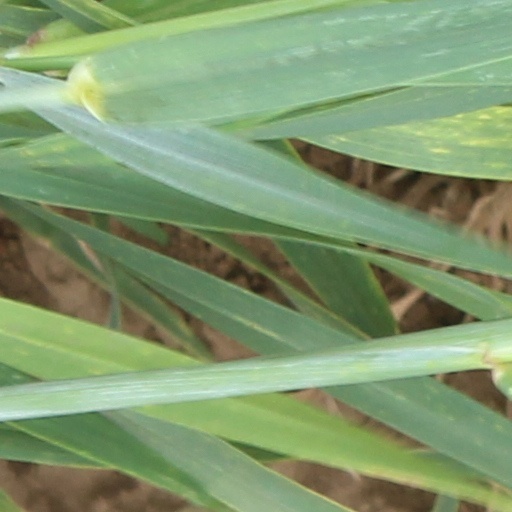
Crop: wheat